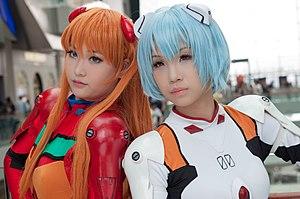
Neon Genesis Evangelion, souvent abrégé Evangelion, est une série d'animation japonaise écrite et réalisée par Hideaki Anno et produite par le studio Gainax. Elle est composée de 26 épisodes et a été diffusée originellement au Japon d'octobre 1995 à mars 1996 sur la chaîne TV Tokyo avant d'être distribuée en VHS en France en septembre 1996 par Dynamic Visions.
Cet article liste les personnages de la série d'animation japonaise Neon Genesis Evangelion et de son film conclusif The End of Evangelion. La plupart apparait également dans les adaptations cinématographiques de la tétralogie Rebuild of Evangelion et dans les multiples jeux vidéo et série dérivées que la franchise a connu depuis sa création.